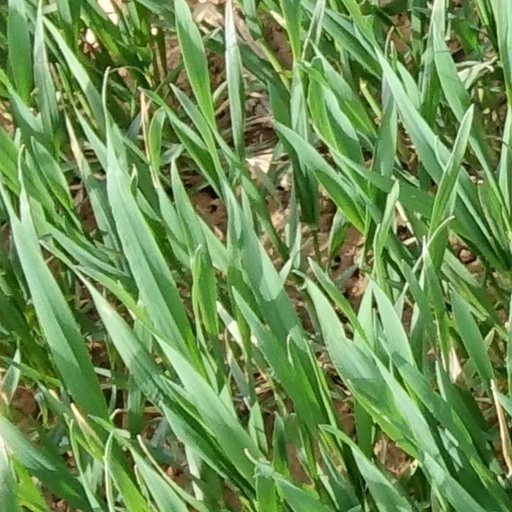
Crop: wheat